Flora and fauna of Goa

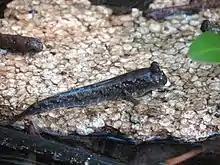
Mangrove mudskipper in the Salim Ali bird sanctuary.

Colony of Birds by the Chapxxx